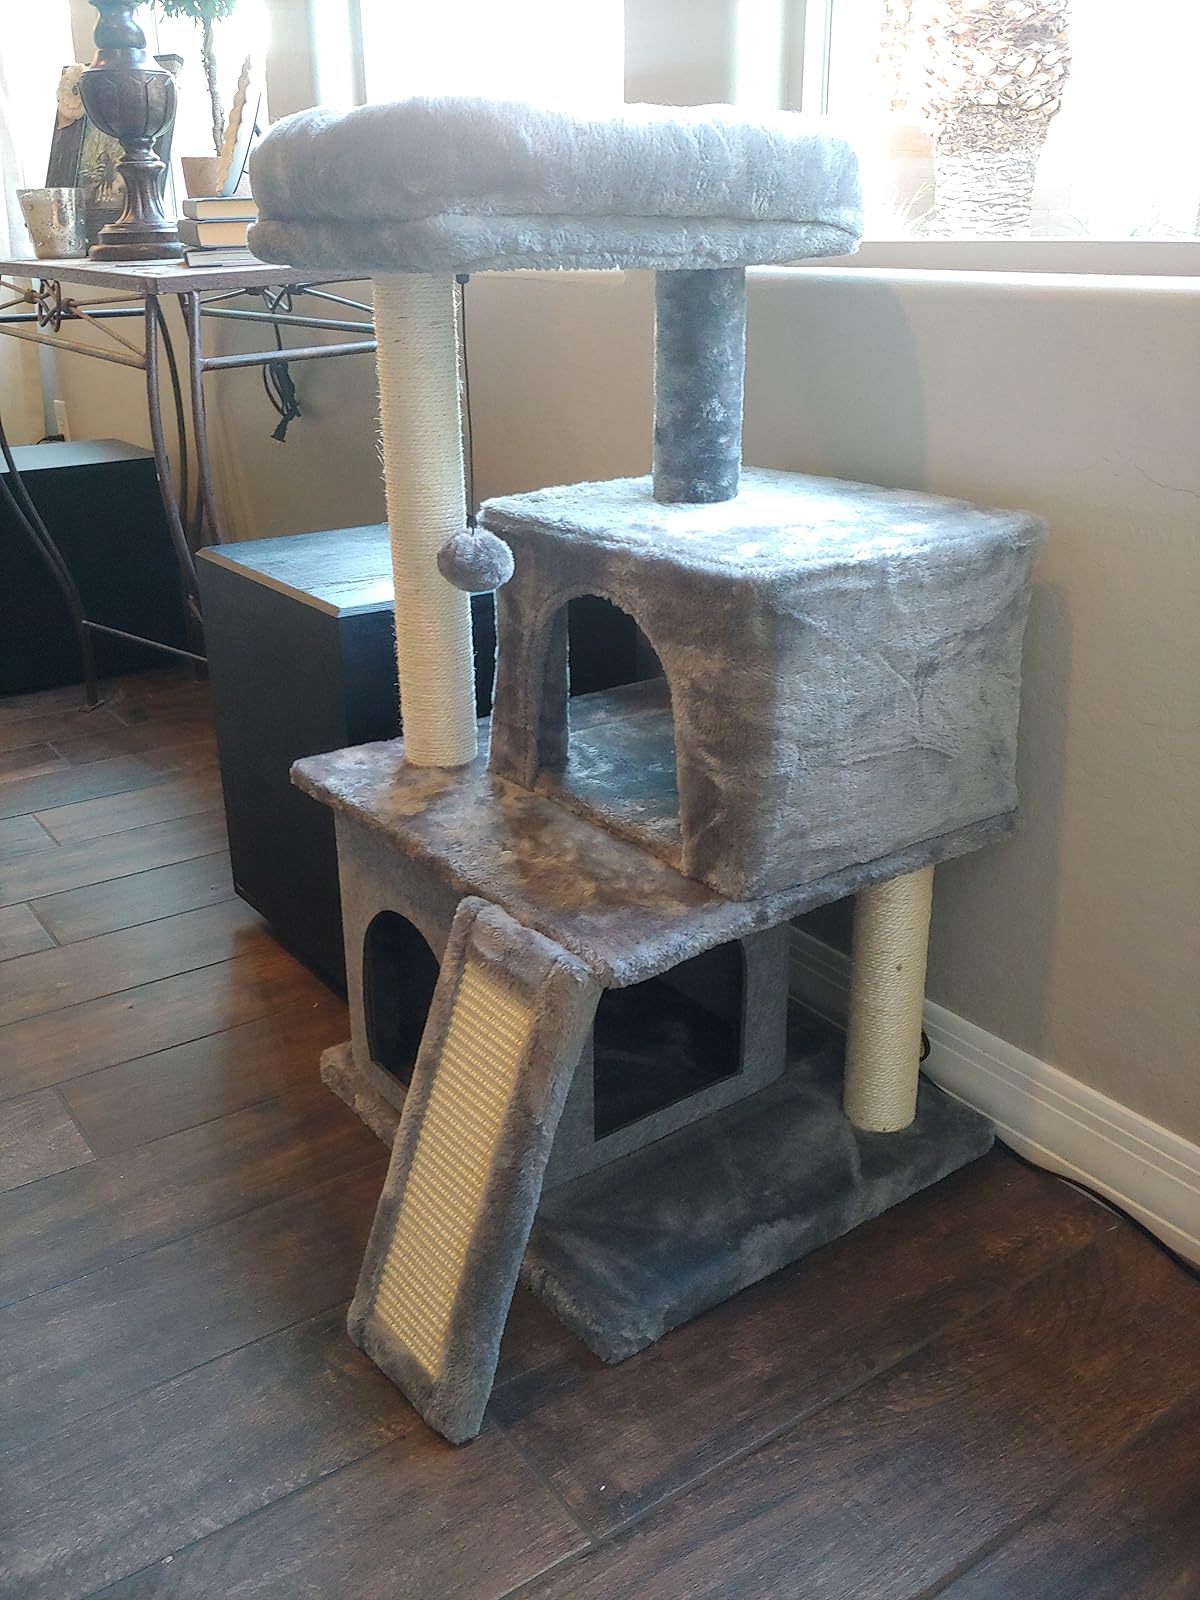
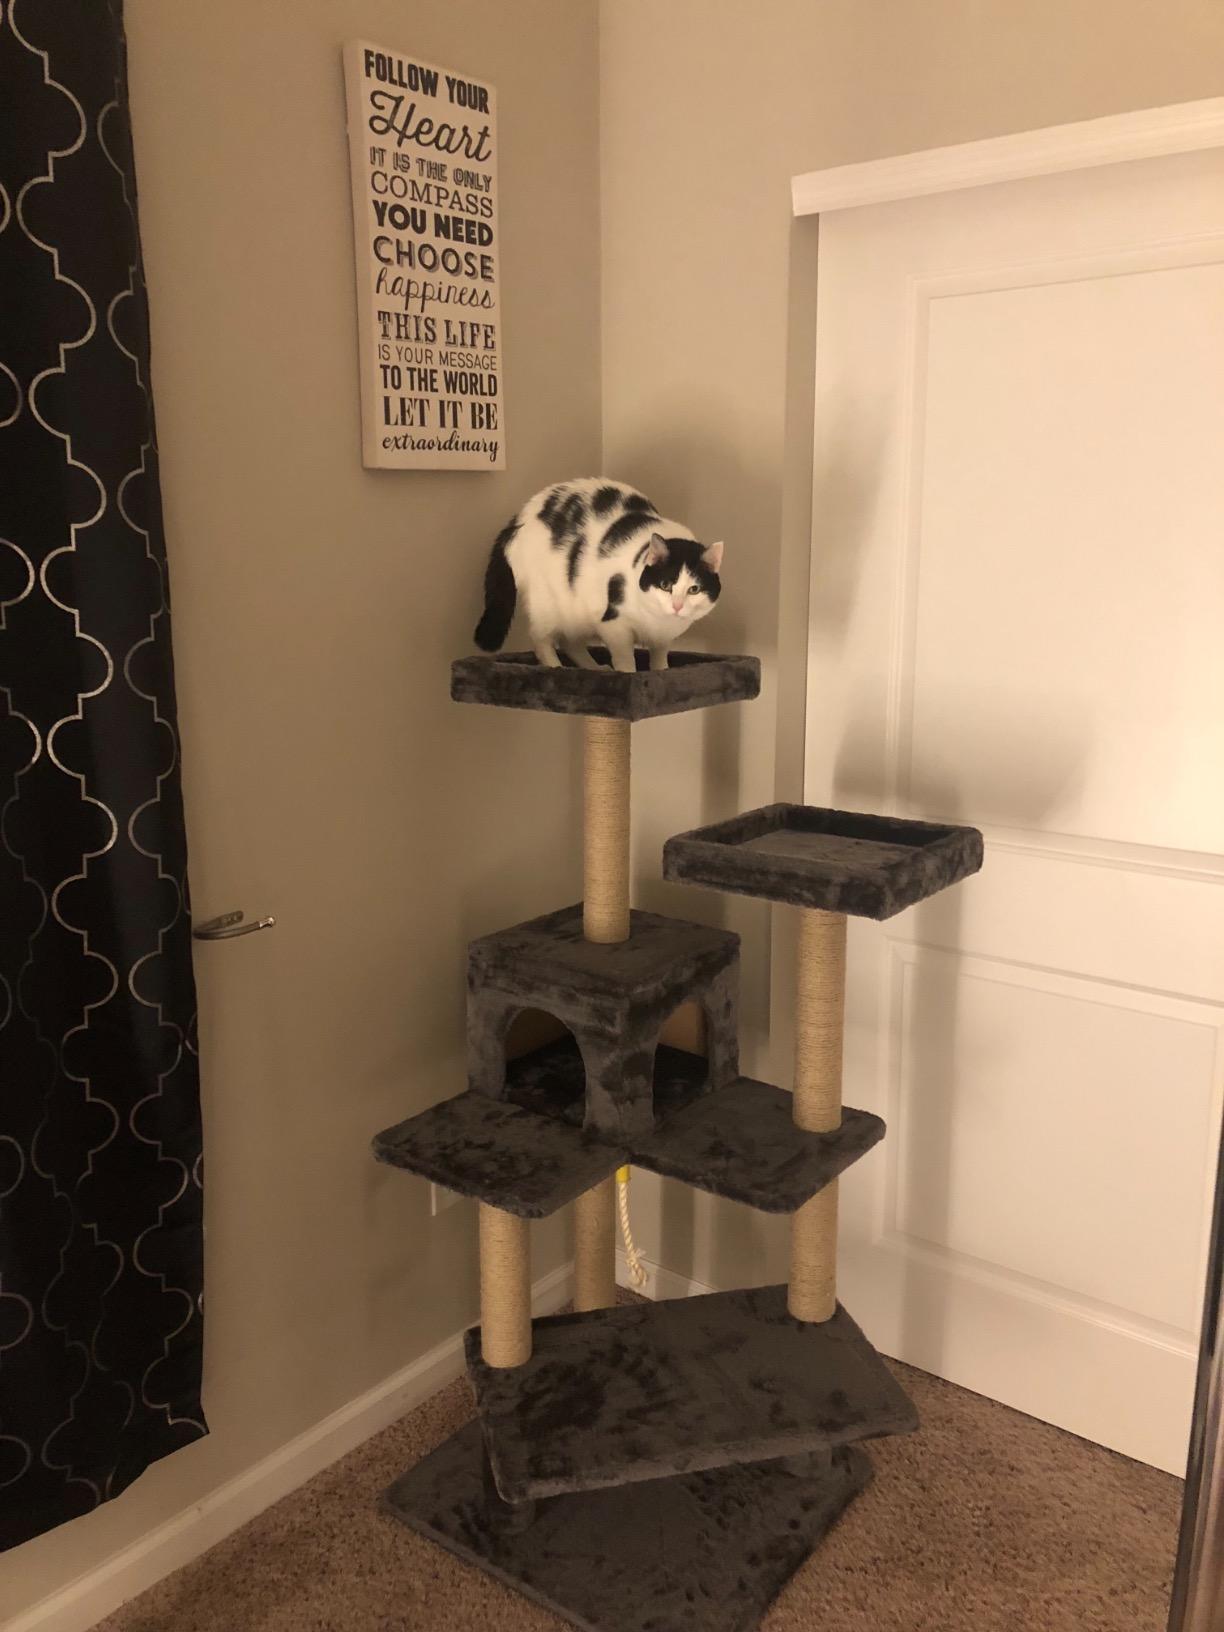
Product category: items_cat tree
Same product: no